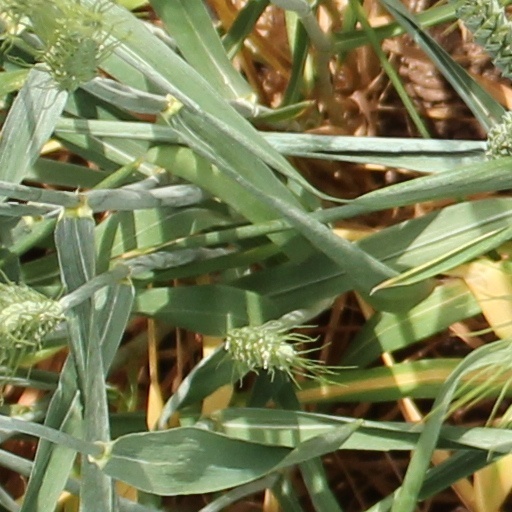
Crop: wheat